Battle of Khe Sanh

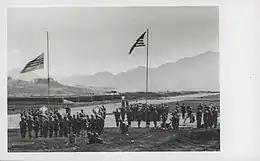
3/4 Marines memorial service at the base

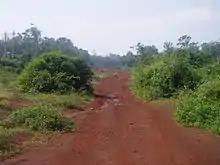
Khe Sanh airstrip, December 2006

In late February, ground sensors detected the 66th Regiment, 304th Division preparing to mount an attack on the positions of the 37th ARVN Ranger Battalion on the eastern perimeter. On the night of 28 February, the combat base unleashed artillery and airstrikes on possible PAVN staging areas and routes of advance. At 21:30, the attack came on, but it was stifled by the small arms of the Rangers, who were supported by thousands of artillery rounds and air strikes. Two further attacks later in the morning were halted before the PAVN finally withdrew. The PAVN, however, were not through with the ARVN troops. Five more attacks against their sector were launched during March.